Pfau–Crichton Cottage

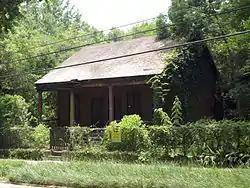
The house in June 2014

The Pfau–Crichton Cottage, best known as Chinaberry, is a historic cottage in Mobile, Alabama.